2015 Masters (snooker)

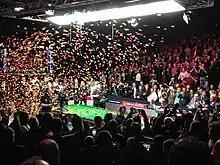
Shaun Murphy (pictured lifting the trophy of the event) won the final against Neil Robertson with a 10–2 result, the biggest winning margin since 1988.

The semi-finals were played on 17 January as the best-of-11 frames. In his match against O'Sullivan, Robertson took the opening frame with a century break and then the second one, in which a break of 66 was enough to neutralize the 63 made by O'Sullivan. He enlarged his lead to 3–0, although O'Sullivan, who had won fifteen consecutive matches up to that point, hit back with a century of his own in the fourth frame to go 1–3. Robertson advanced into the final winning another three frames on the trot, including breaks of 58 and 60. "[Neil] took me apart like someone of his ability and calibre would when they are comfortable with their game", said O'Sullivan afterwards.